Sankō Line

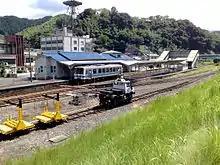
Iwami-Kawamoto Station in September 2008

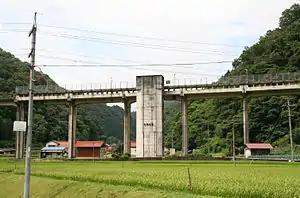
Uzui Station in July 2008

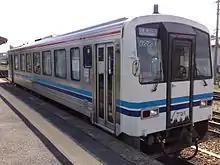
A JR West KiHa 120 diesel car in September 2008

Services on the line were operated by JR West single-car KiHa 120 diesel multiple units.